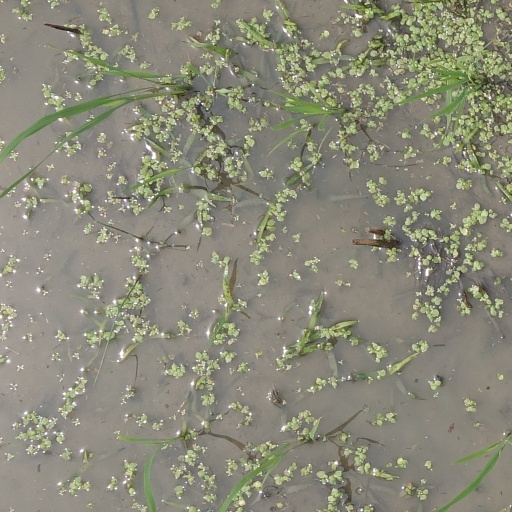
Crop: rice